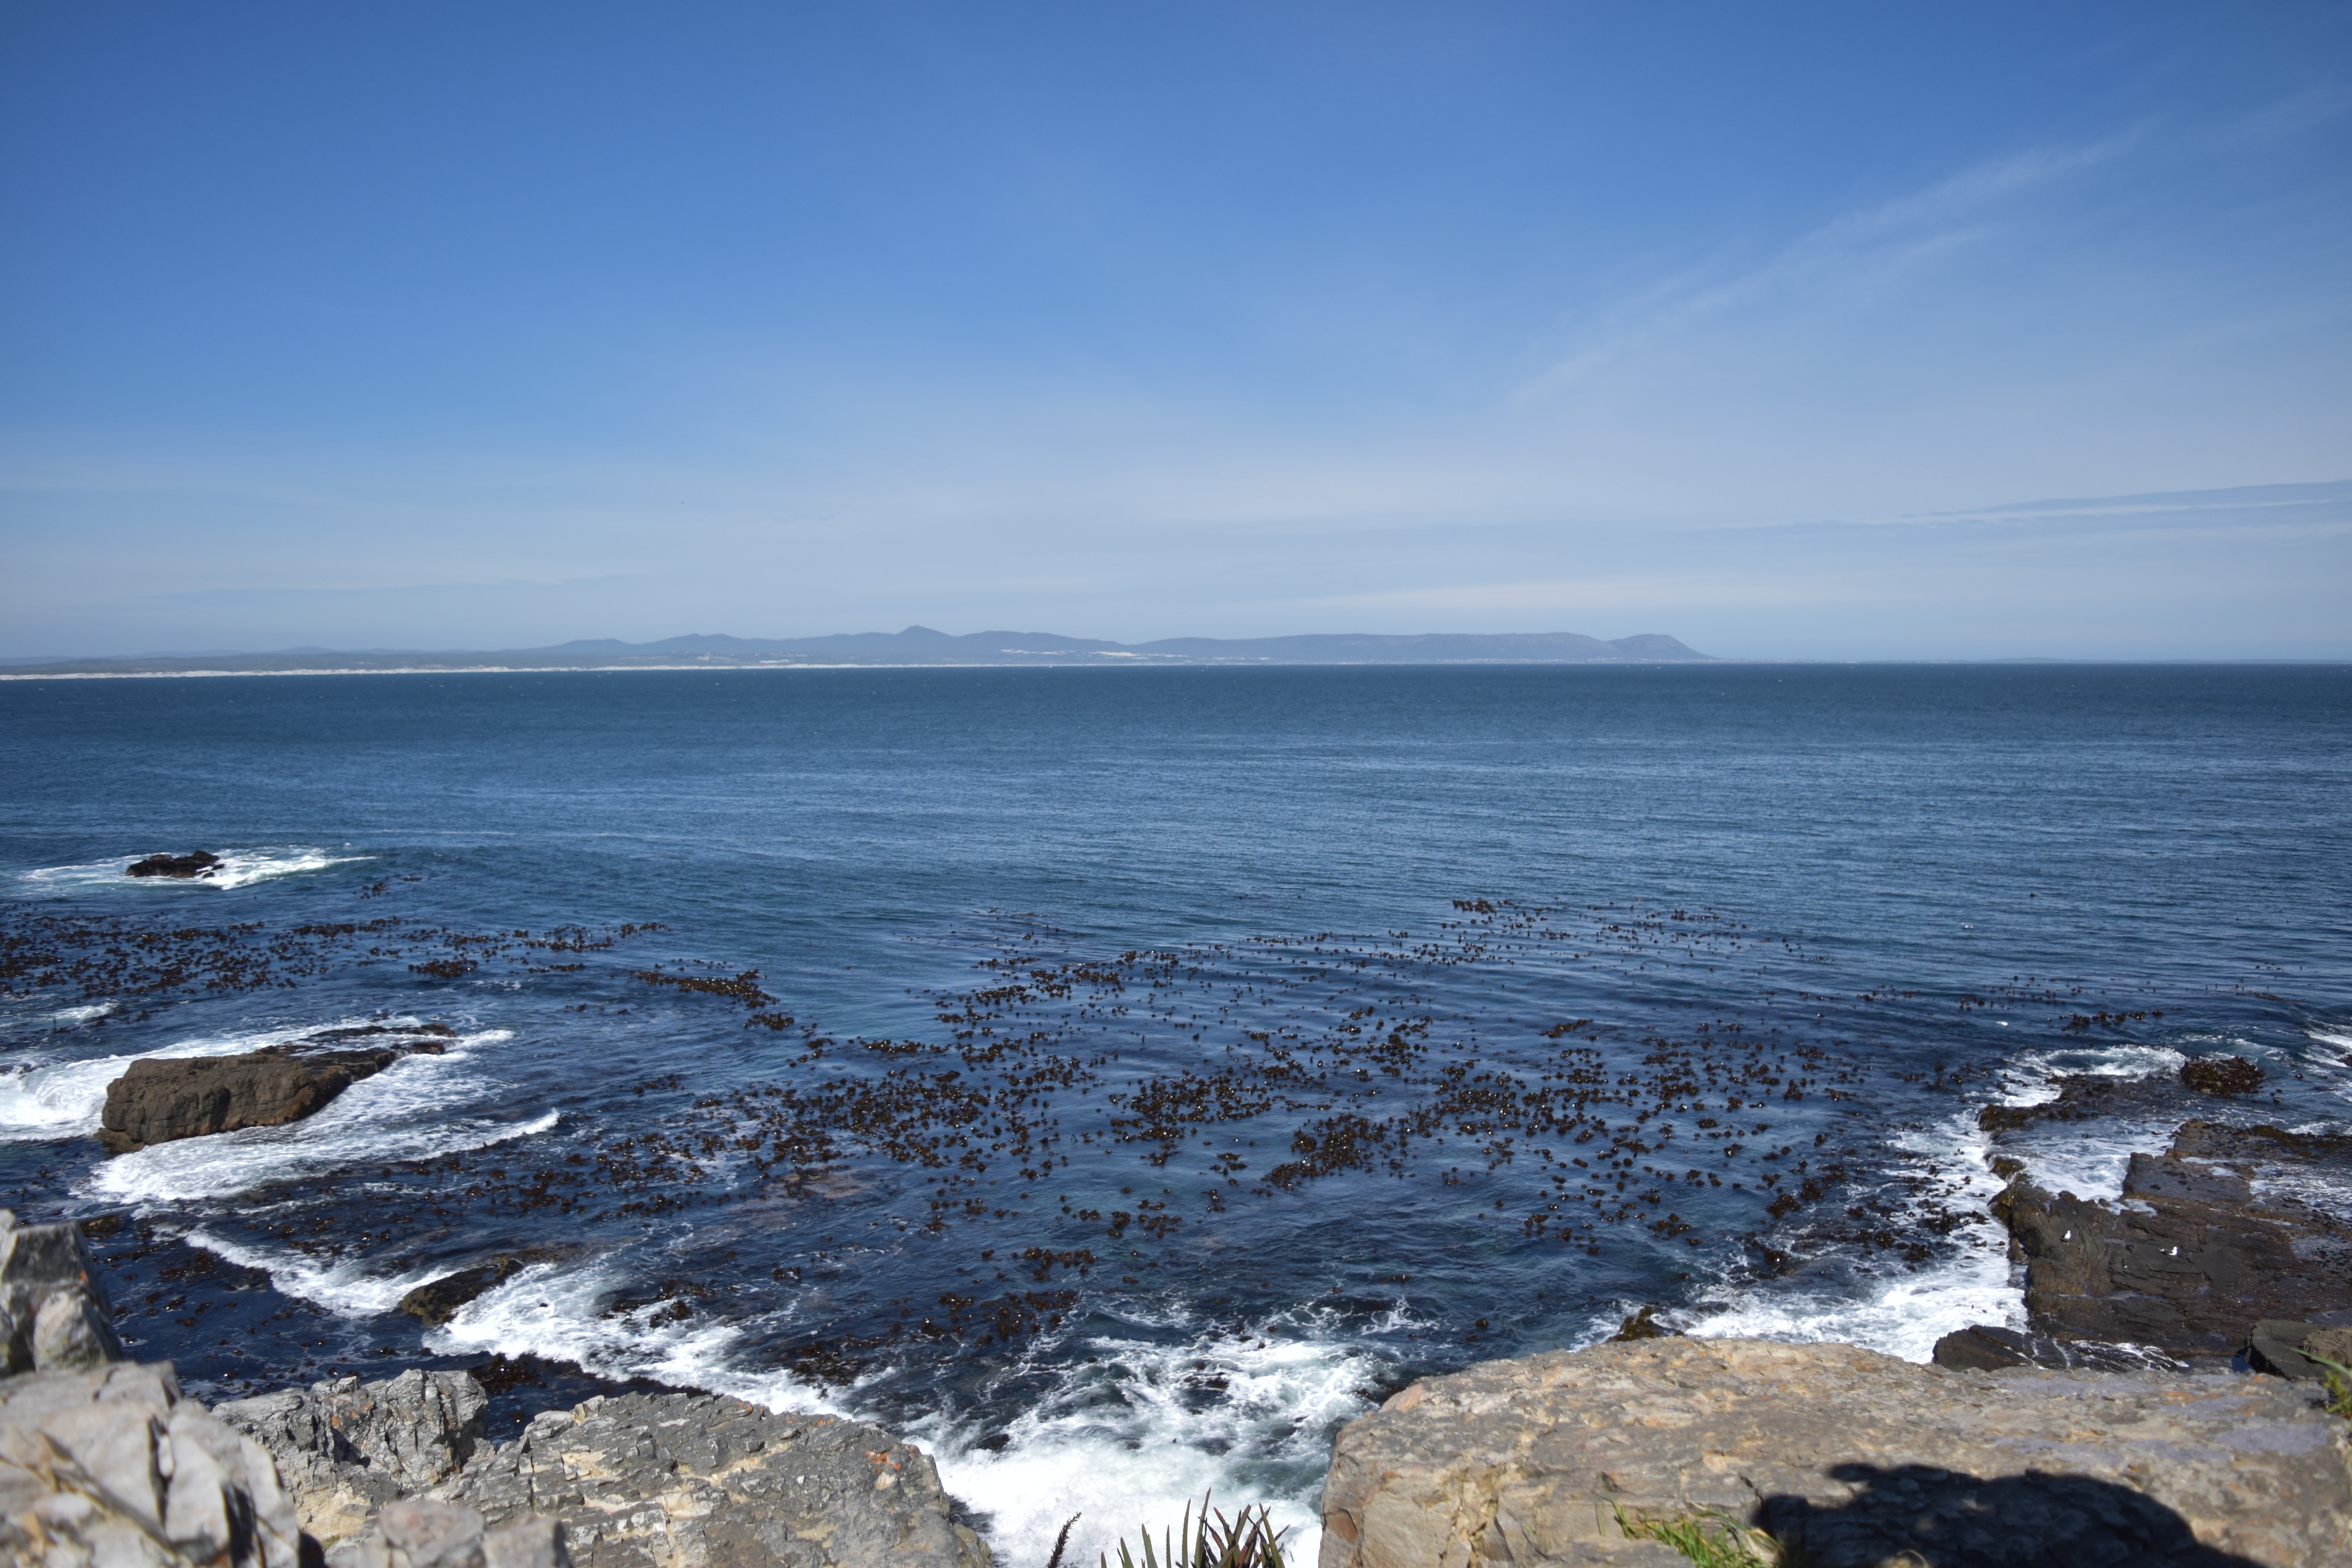
beach, sea, coast, water, rock, ocean, horizon, shore, wave, cliff, ice, cove, tower, bay, terrain, body of water, breakwater, cape, arctic ocean, wind wave